The Drunk and On Drugs Happy Funtime Hour

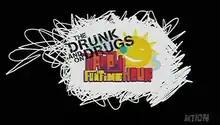

The Drunk and On Drugs Happy Funtime Hour is a Canadian television comedy series, which aired during the 2011 television season on Action.